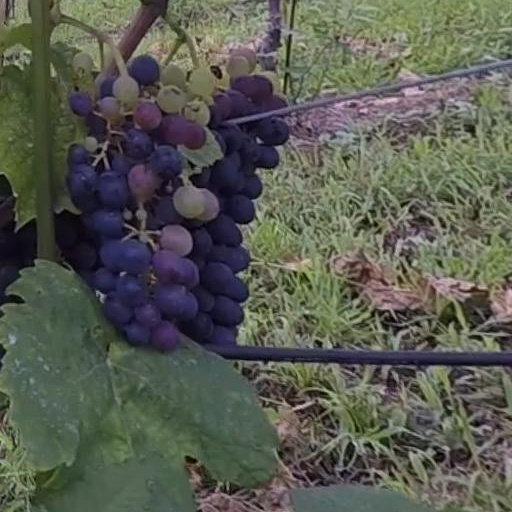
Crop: grape